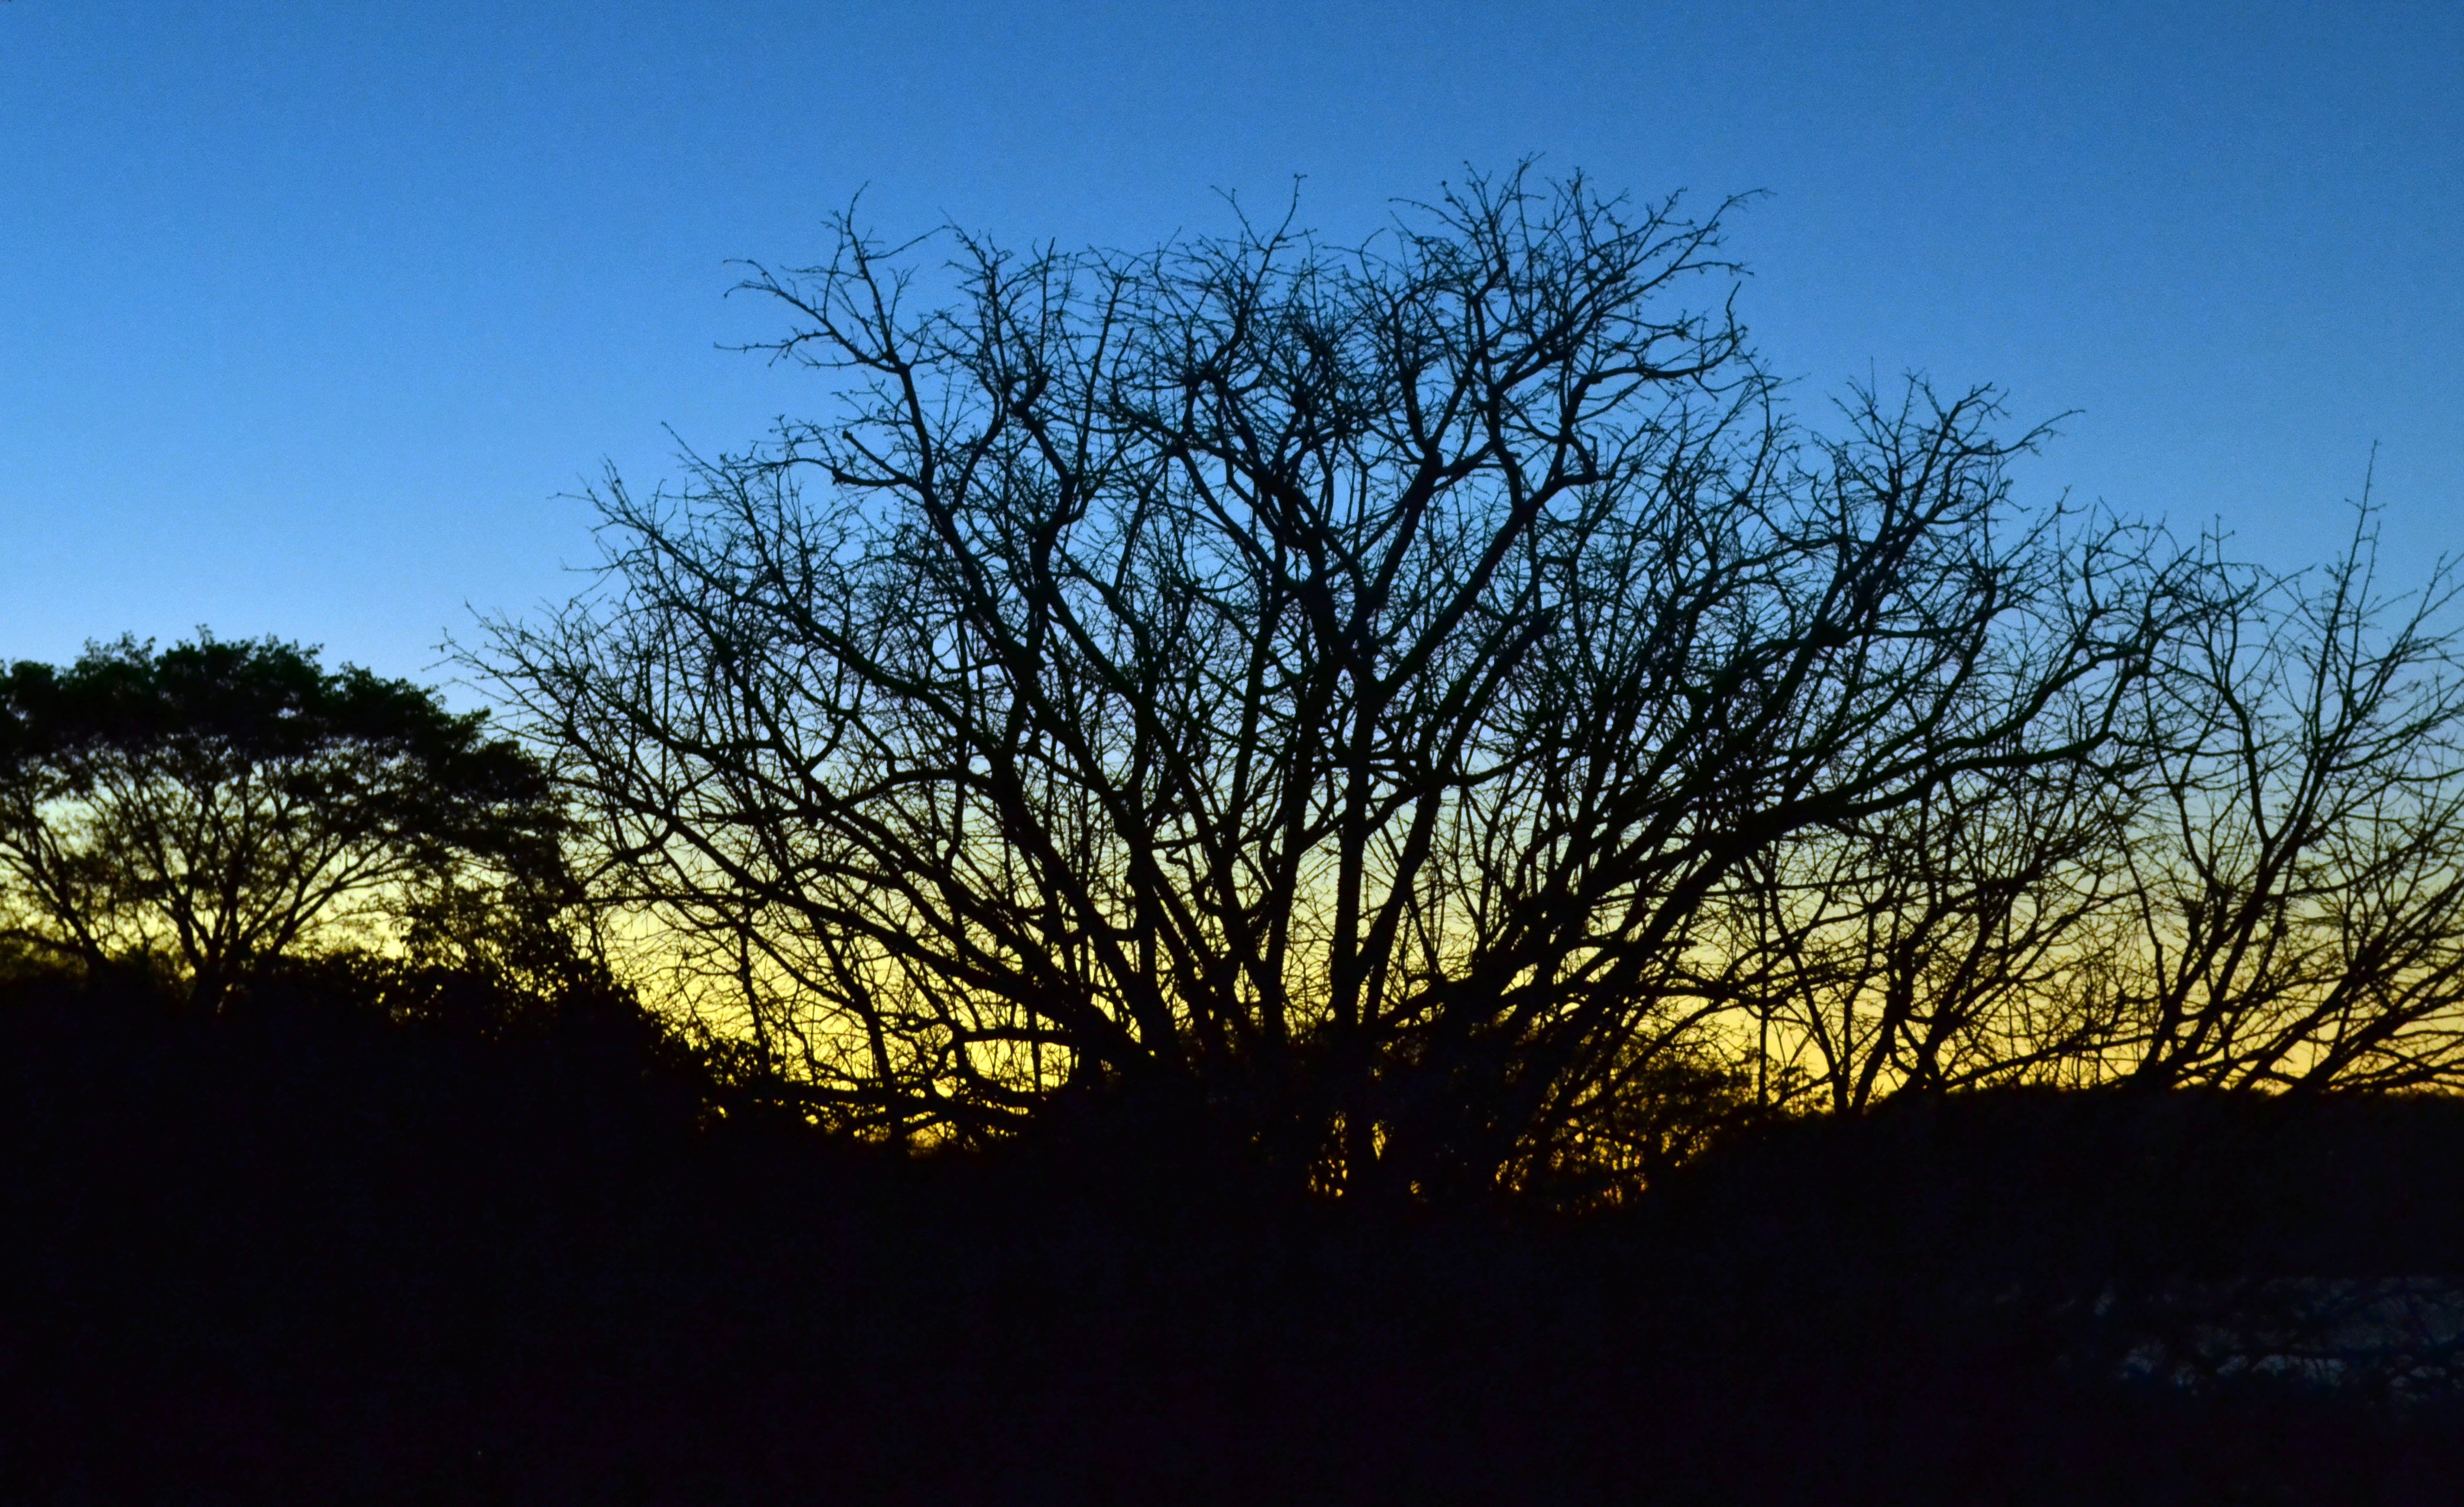
tree, nature, branch, cloud, plant, sky, sunrise, sunset, sunlight, morning, leaf, dawn, dusk, evening, atmospheric phenomenon, woody plant